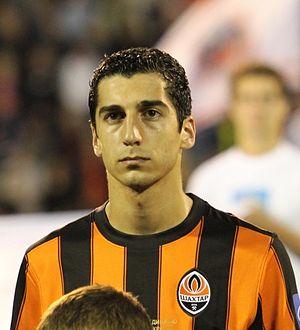
Footballeur arménien de l'année est une distinction remise par la Fédération de football d'Arménie, depuis sa création en 1992.